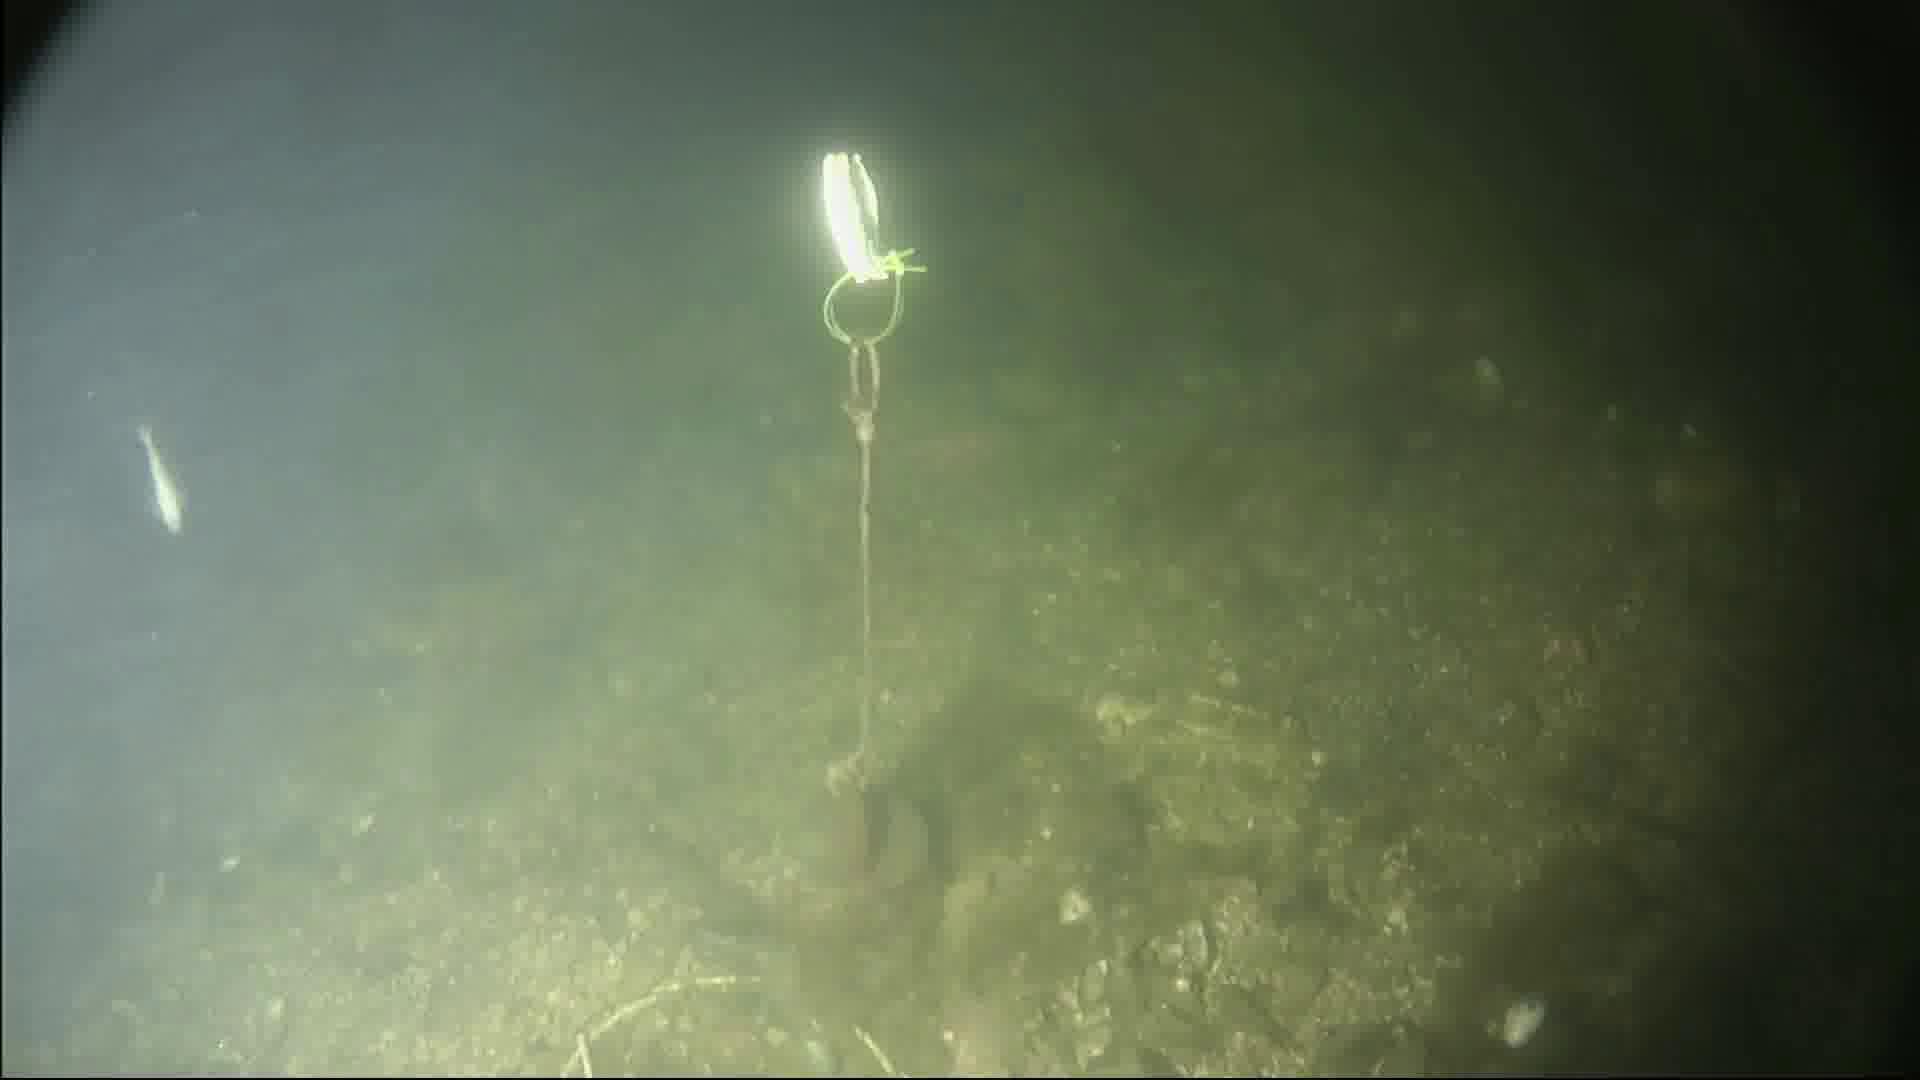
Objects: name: small_fish